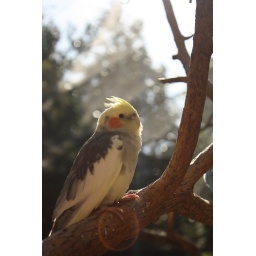
One of the Cockatiel's in the Parrot Paradise exhibits is sitting around while the other birds fly around to eat.